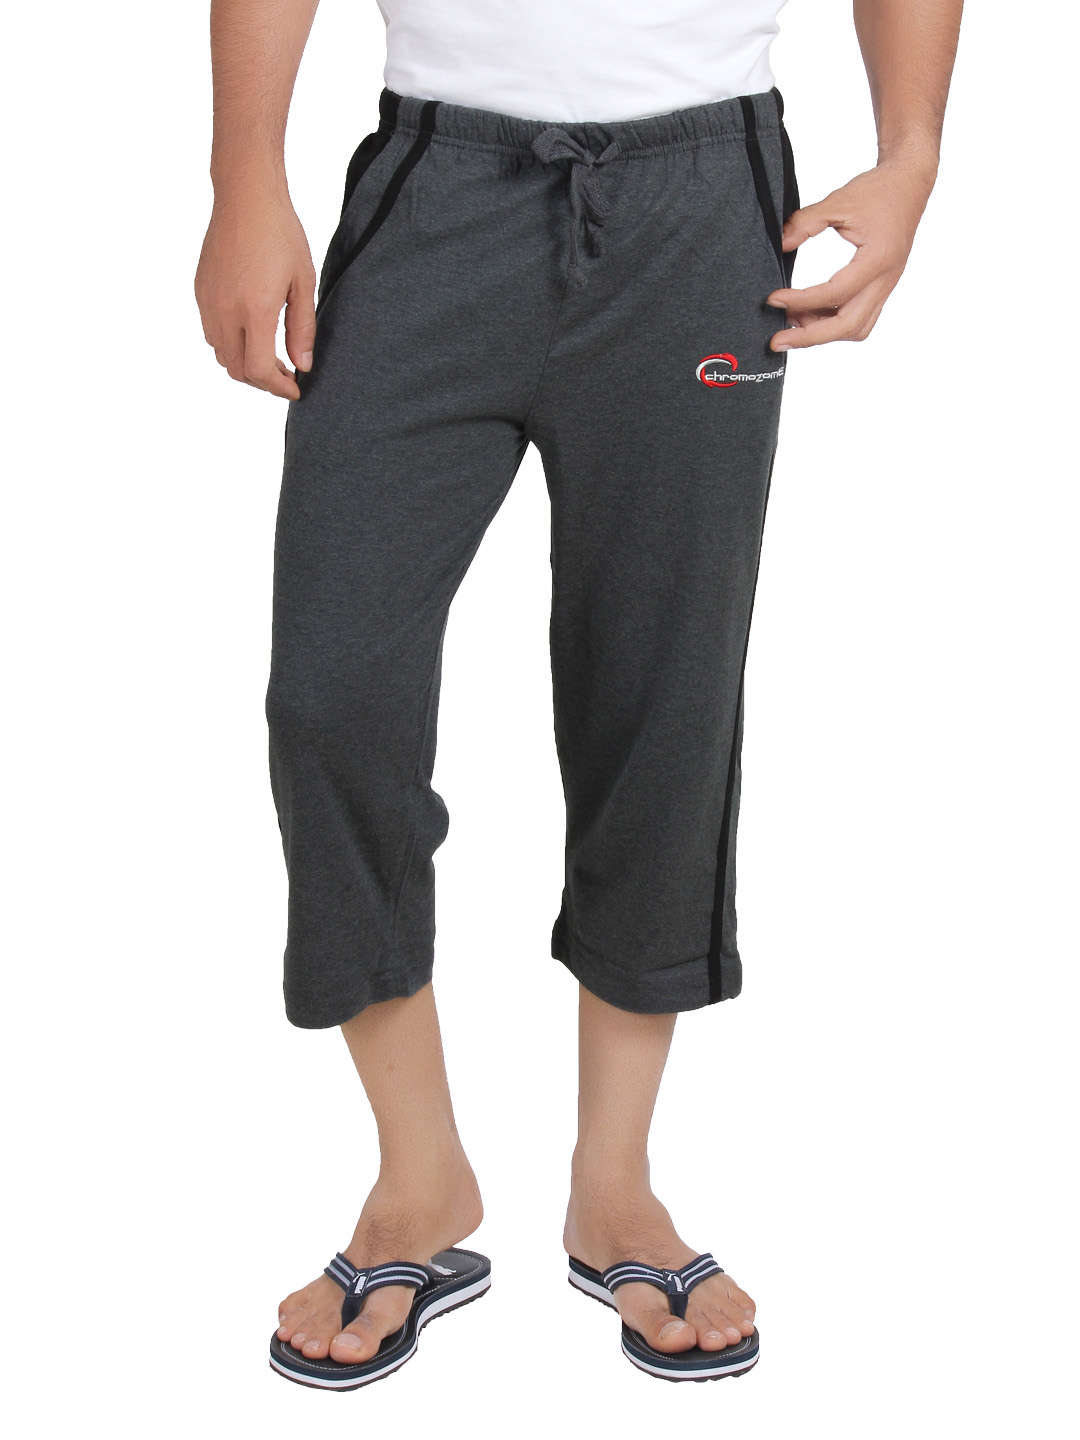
Chromozome Men Charcoal Lounge Shorts
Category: Apparel / Loungewear and Nightwear / Lounge Shorts
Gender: Men
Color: Charcoal
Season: Winter 2016
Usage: Casual